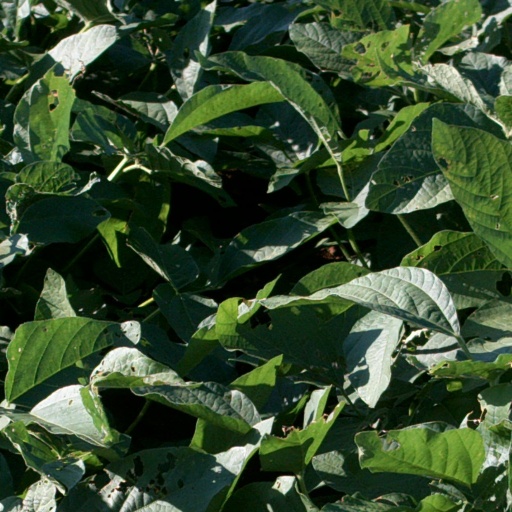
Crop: soybean